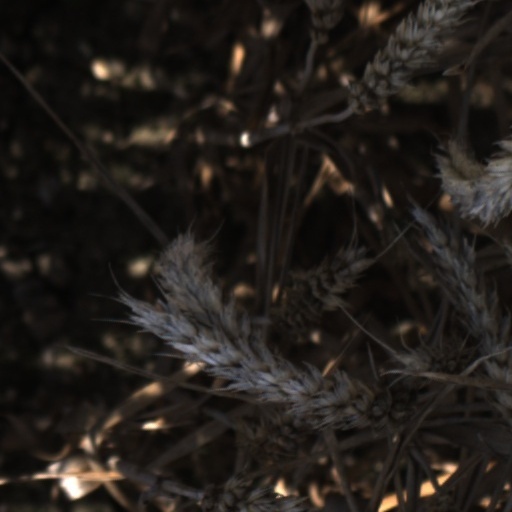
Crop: wheat